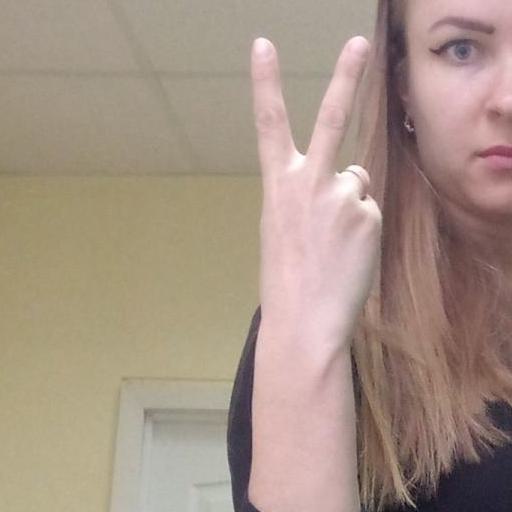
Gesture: peace_inverted